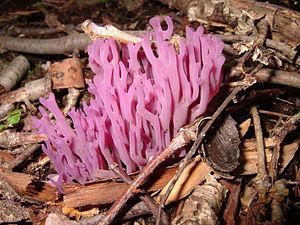
Le clade plicaturopsidoïde est une nouvelle division phylogénétique des Agaricales proposée en 2006 et y constituant le premier des six clades des Agaricales. Il englobe principalement les clavaires et ses apparentés morphologiques du genre Clavulinopsis.
Les champignons sont des eucaryotes pluricellulaires ou unicellulaires. Le terme « champignon » est devenu ambigu car il désigne un taxon obsolète. Ce terme englobe à la fois les Fungi, les oomycètes, les chytridiomycètes et les mycétozoaires. Leurs cellules, pourvues d'une paroi chitineuse ou cellulosique, sont immobiles et se nourrissent par l’absorption des molécules organiques directement dans le milieu. La cellule ou les cellules sont dépourvues de chlorophylles et/ou de plastes car ces organismes sont hétérotrophes vis-à-vis du carbone. Leur appareil végétatif est un thalle : ce sont donc des thallophytes. L'étude de ces champignons, la mycologie, est pratiquée par des mycologues.